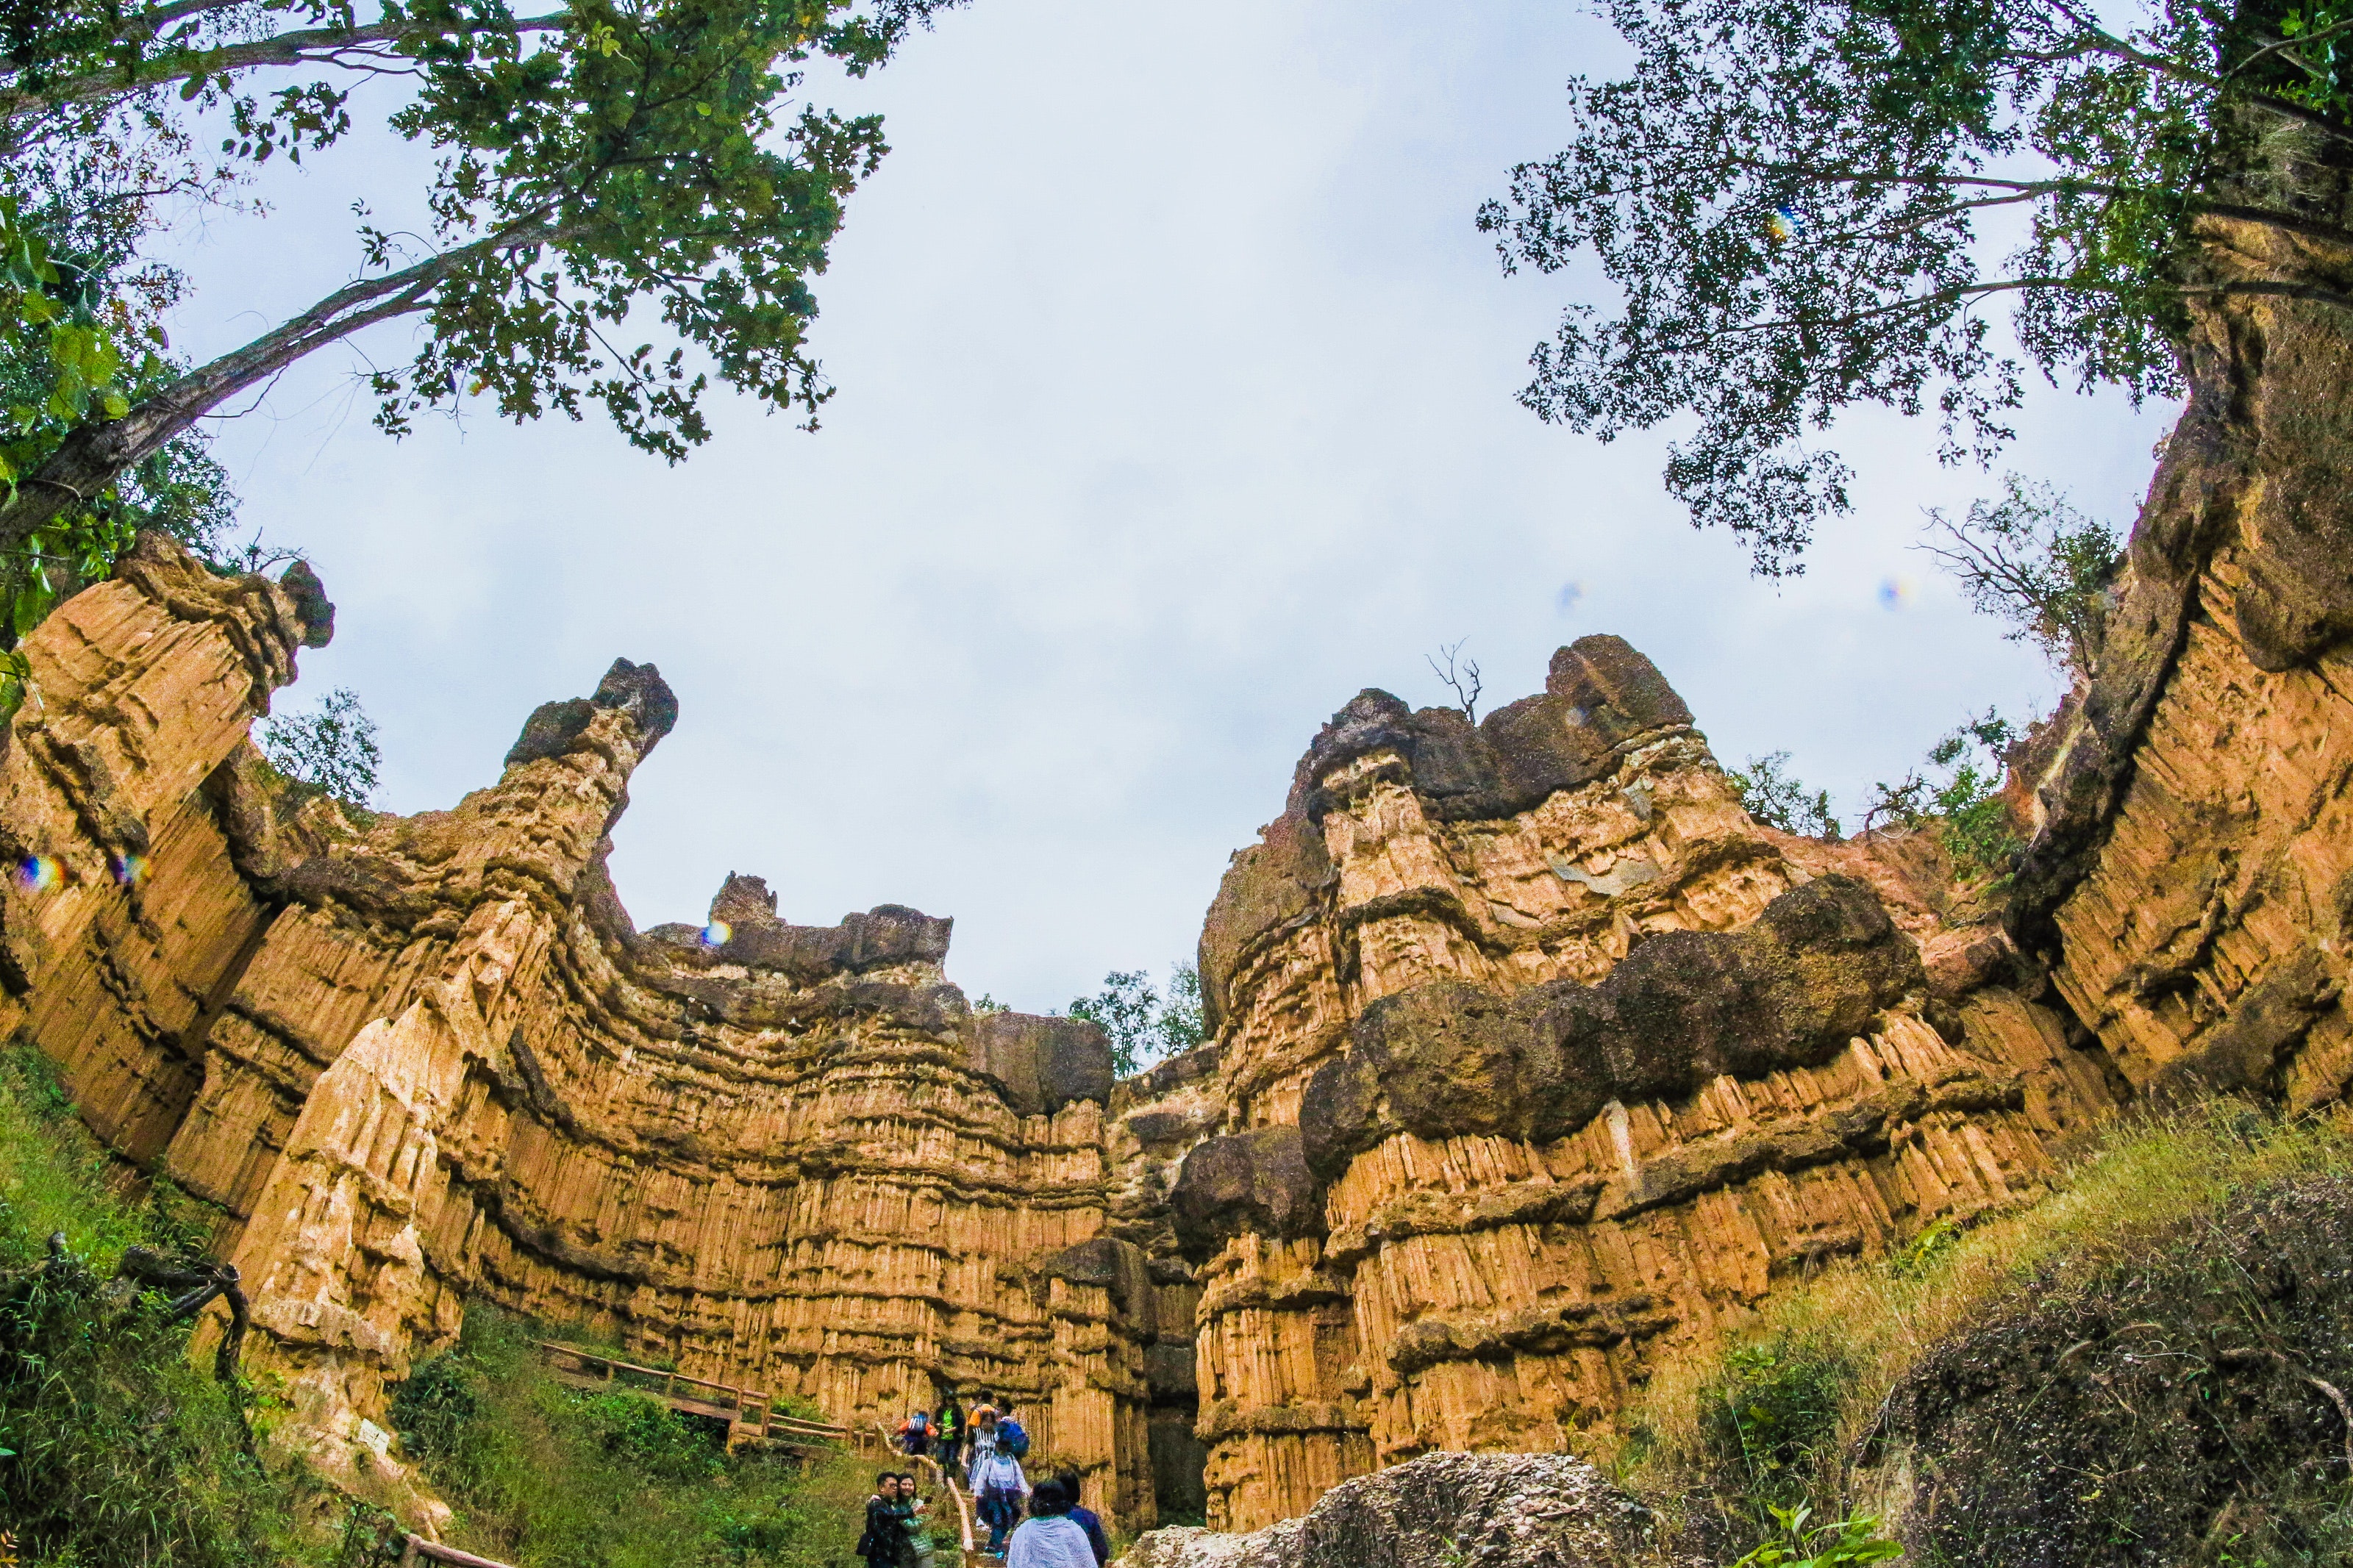
formation, rock, outcrop, natural landscape, nature reserve, sky, badlands, geology, tree, national park, photography, bedrock, tourism, landscape, historic site, mountain, plant, vacation, escarpment, cloud, cliff, leisure, terrain, canyon, panorama, state park